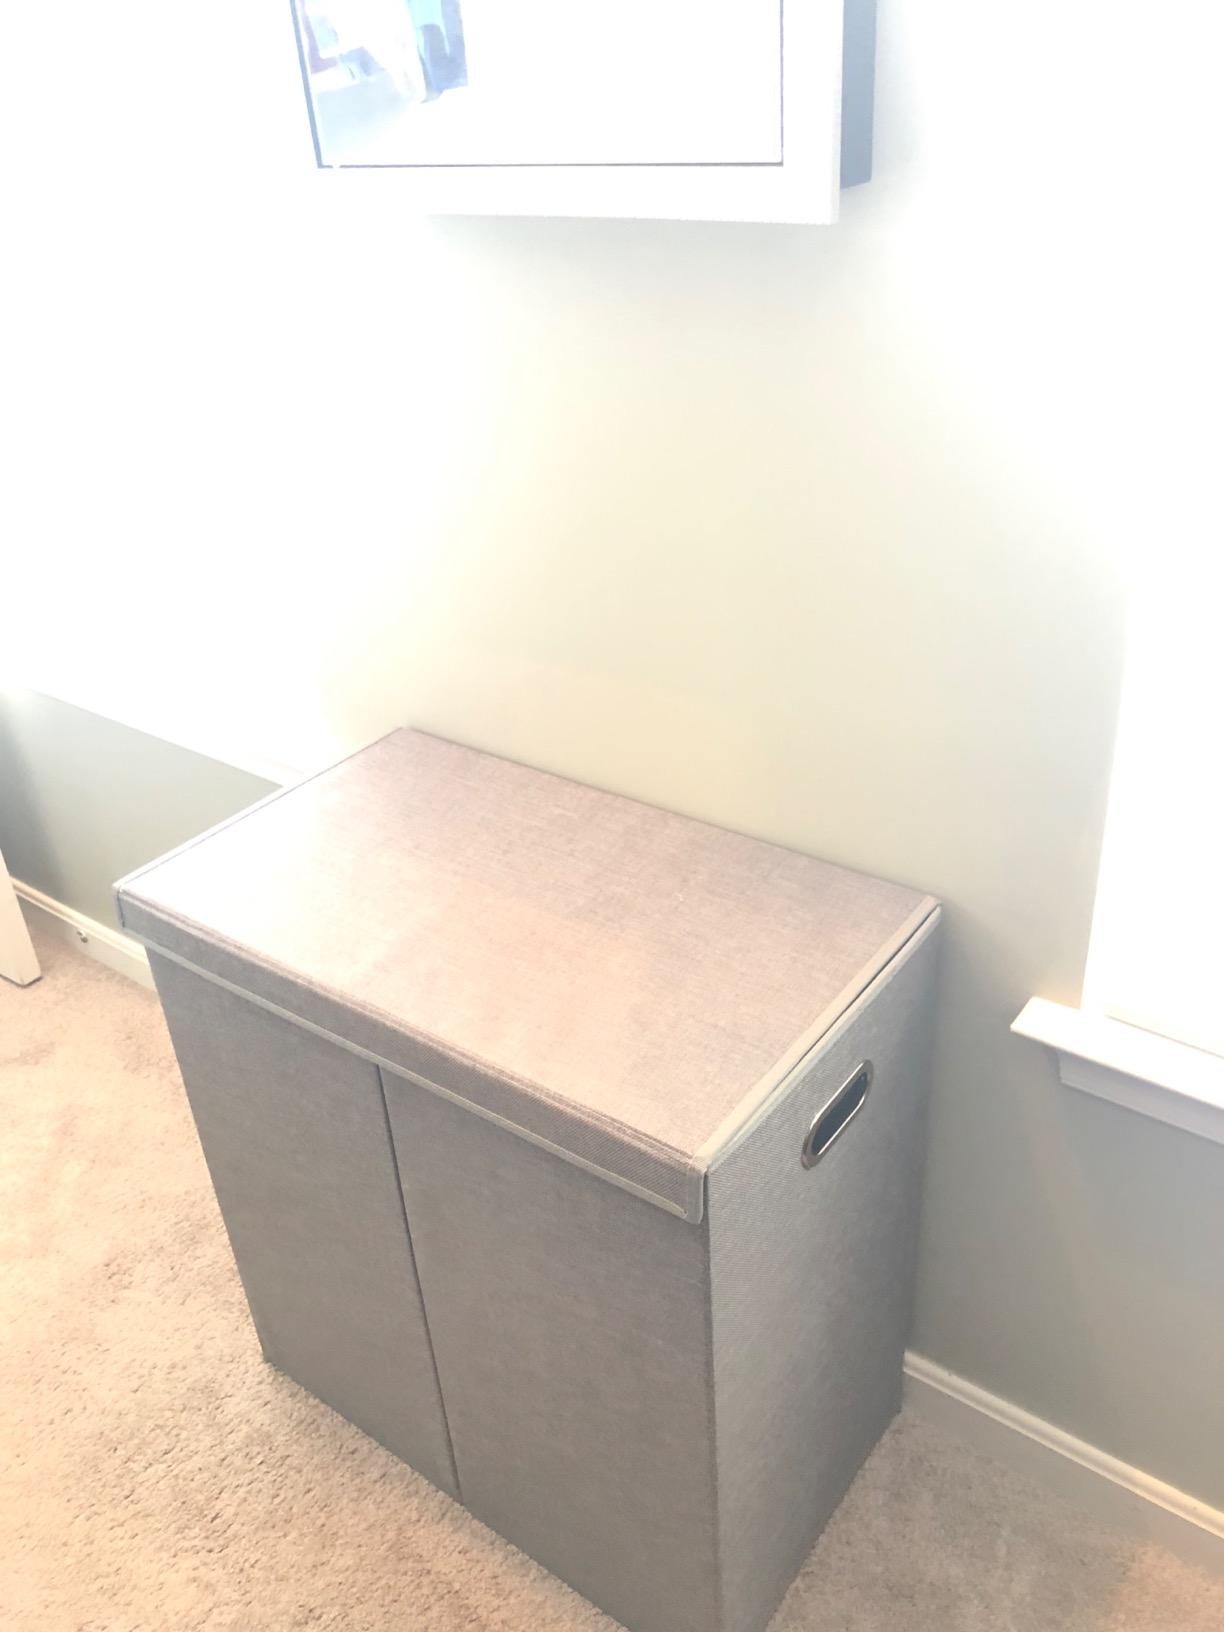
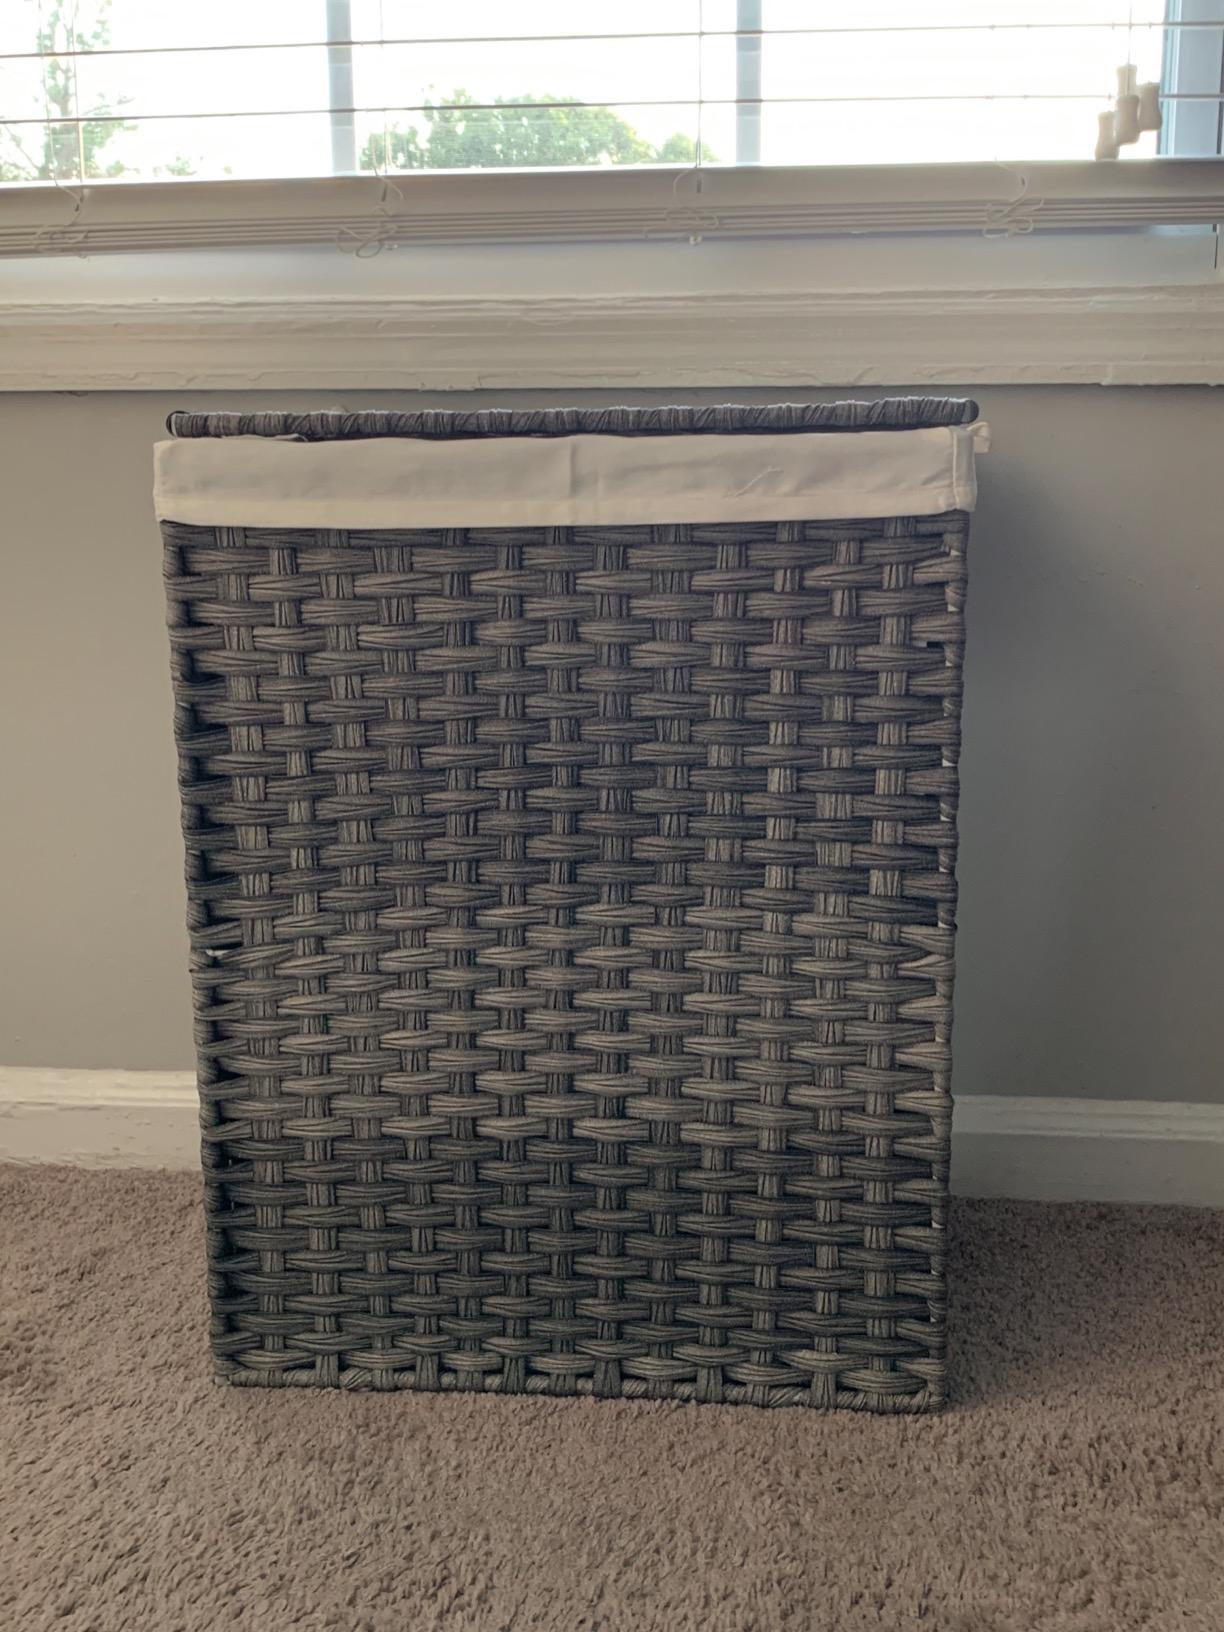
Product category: items_hamper
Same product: no